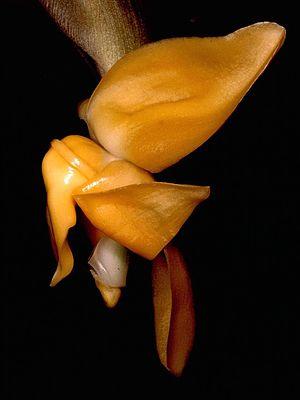
La flore en Colombie se caractérise par une biodiversité importante, avec le taux le plus élevé d'espèces par unité de surface à travers le monde. Plus de 130 000 espèces ont été signalées sur le territoire colombien.